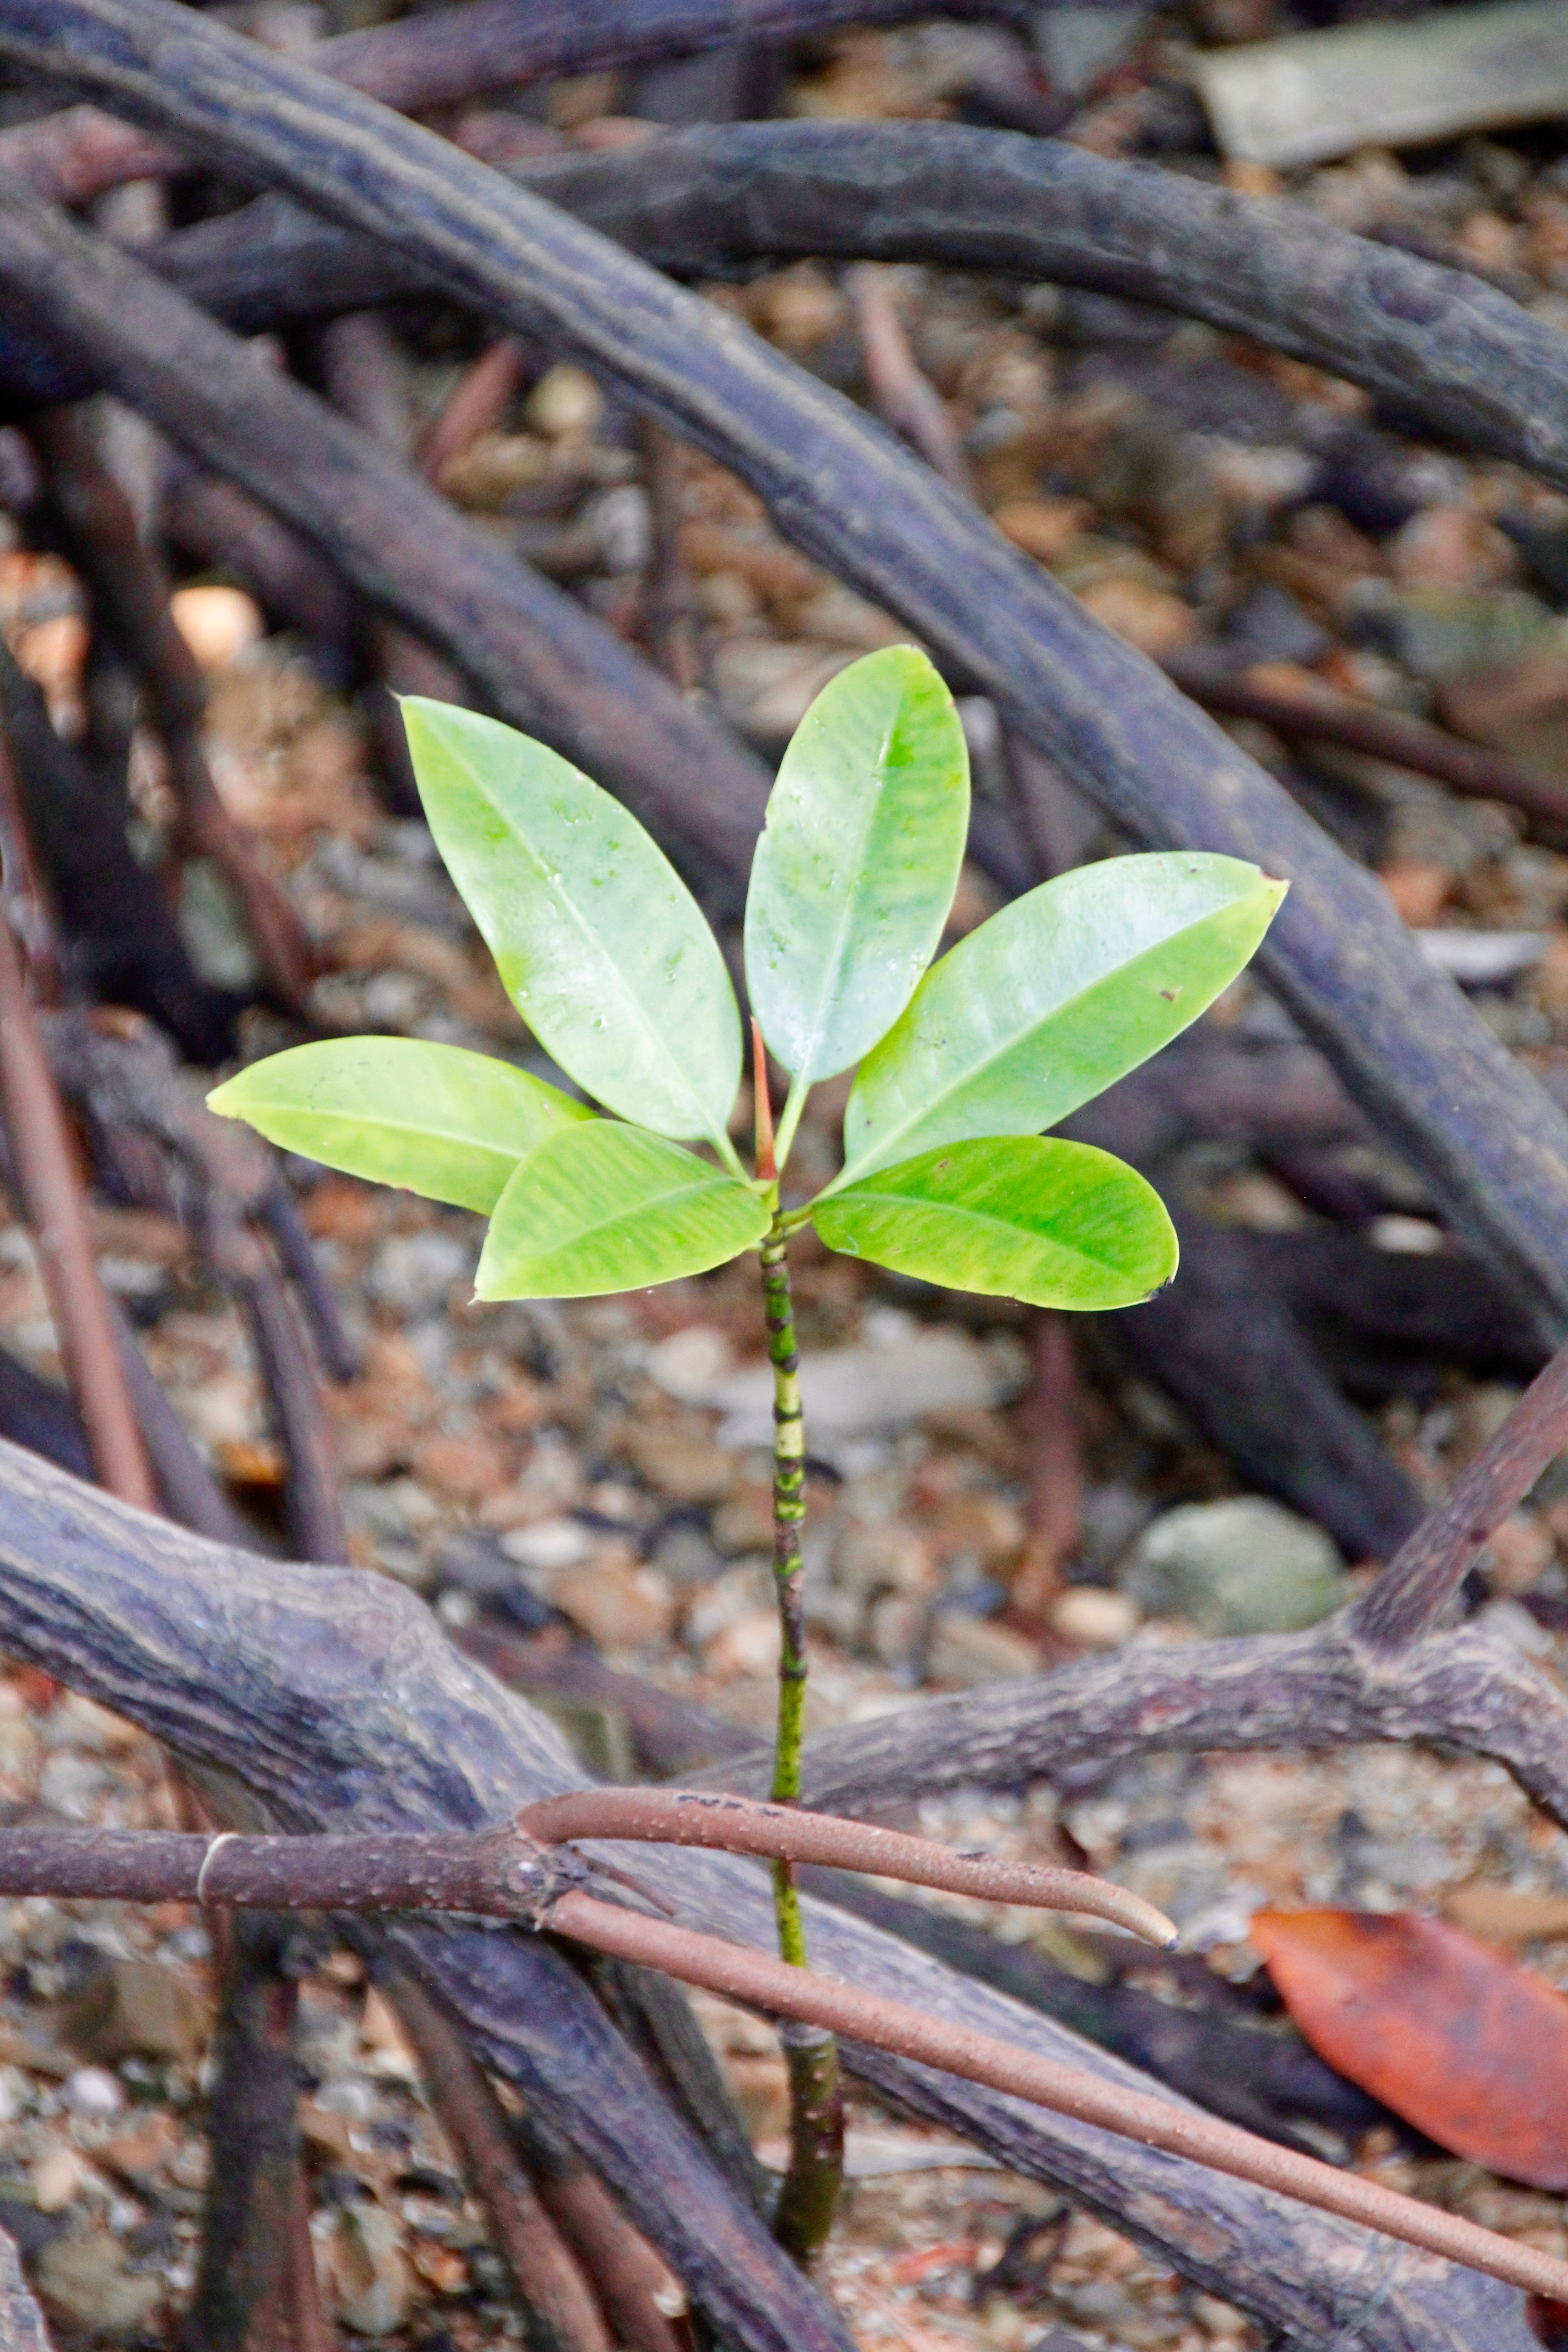
tree, nature, forest, branch, structure, plant, wood, leaf, flower, wildlife, young, produce, autumn, botany, flora, fauna, wildflower, close up, tribe, leaves, shrub, branches, macro photography, green leaf, flowering plant, mangroves, woody plant, land plant